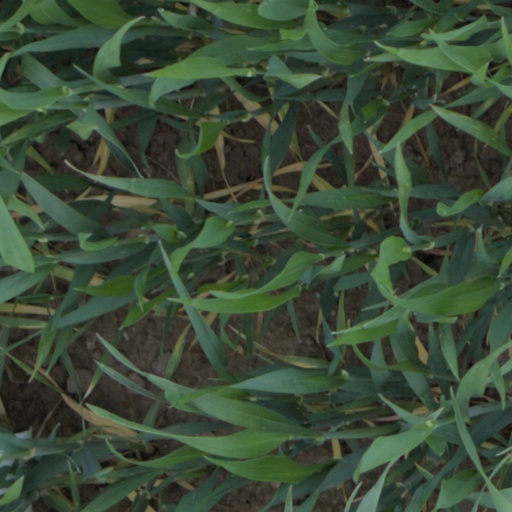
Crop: wheat